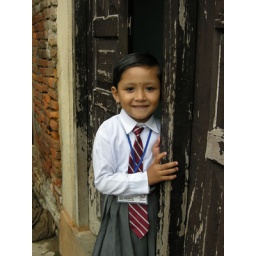
little girl in school uniform in a back street courtyard 2